Battle of Grandson

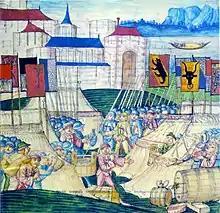
Pillage of the Burgundian camp after the Battle of Grandson, illustration by Diebold Schilling the Elder (1483)

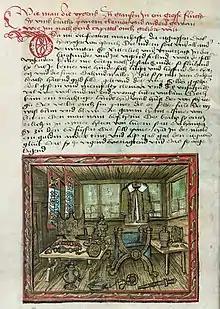
The booty of Grandson put on display in Lucerne, illustration by Diebold Schilling the Younger (1513)

Few casualties were suffered on either side since the Swiss did not have the cavalry necessary to chase the Burgundians far. At little cost to themselves, the Swiss had defeated one of the most feared armies in Europe and taken an impressive amount of treasure. Charles had the habit of travelling to battles with an array of priceless artifacts as talismans, from carpets belonging to Alexander the Great to the 55-carat Sancy diamond and the Three Brothers jewel. All of them were looted from his tent by the Confederate army, together with his silver bath and ducal seal. The Swiss initially had little idea of the value of their loot. A small surviving part of this fantastic booty is on display in various Swiss museums today, and a few remaining artillery pieces can be seen in the museum of La Neuveville, near Neuchâtel, Switzerland.